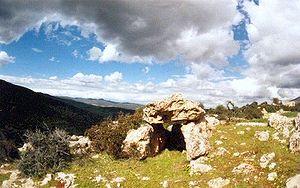
Un dolmen est une construction mégalithique préhistorique constituée d'une ou plusieurs grosses dalles de couverture posées sur des pierres verticales qui lui servent de pieds. Le tout était originellement recouvert, maintenu et protégé par un amas de pierres et de terre nommé tumulus. Les dolmens sont généralement interprétés comme des tombes à chambre, des monuments funéraires ayant abrité des sépultures collectives.
Roknia est une commune de la wilaya Guelma en Algérie.
Les vestiges de Roknia sont un lieu funéraire de la région de Guelma au Nord-Est de l'Algérie abritant plus de 3000 dolmens répartis sur 2 km sur le bord d'une falaise.